Bockenheimer Depot

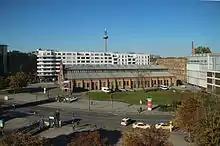
Bockenheimer Depot from the university

The main building of the depot once served as a shed for trams. It was built in 1900 with three naves of yellow bricks with red cornices and decorations. The wooden roof construction goes back to models of the French Renaissance builder Philibert de l'Orme and has become rare. As a theatre venue, the hall now seats around 400 people. The depot is a listed monument according to Hessian law.